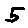
Label: 5